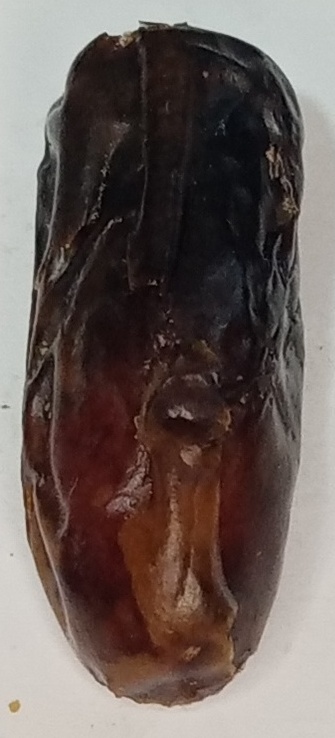
Variety: gajar
Size: large
Grade: grade-1